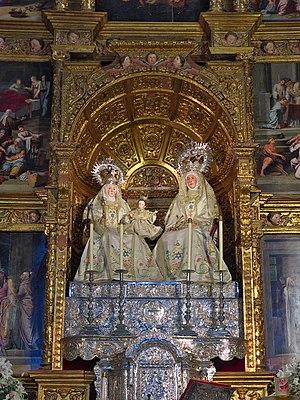
La Sainte Anne trinitaire, parfois appelée sainte-Anne-en-tierce ou Sainte Anne ternaire, désigne le thème iconographique chrétien anciennement appelé Sainte Anne, la Vierge et l'Enfant. Il s'agit d'une image de dévotion associant la grand-mère Anne, la mère Marie et l'Enfant Jésus.